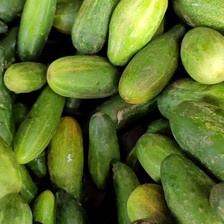
Label: cucumber